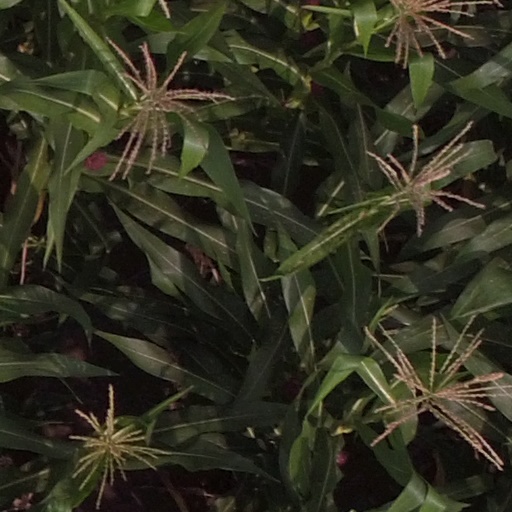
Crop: maize; corn